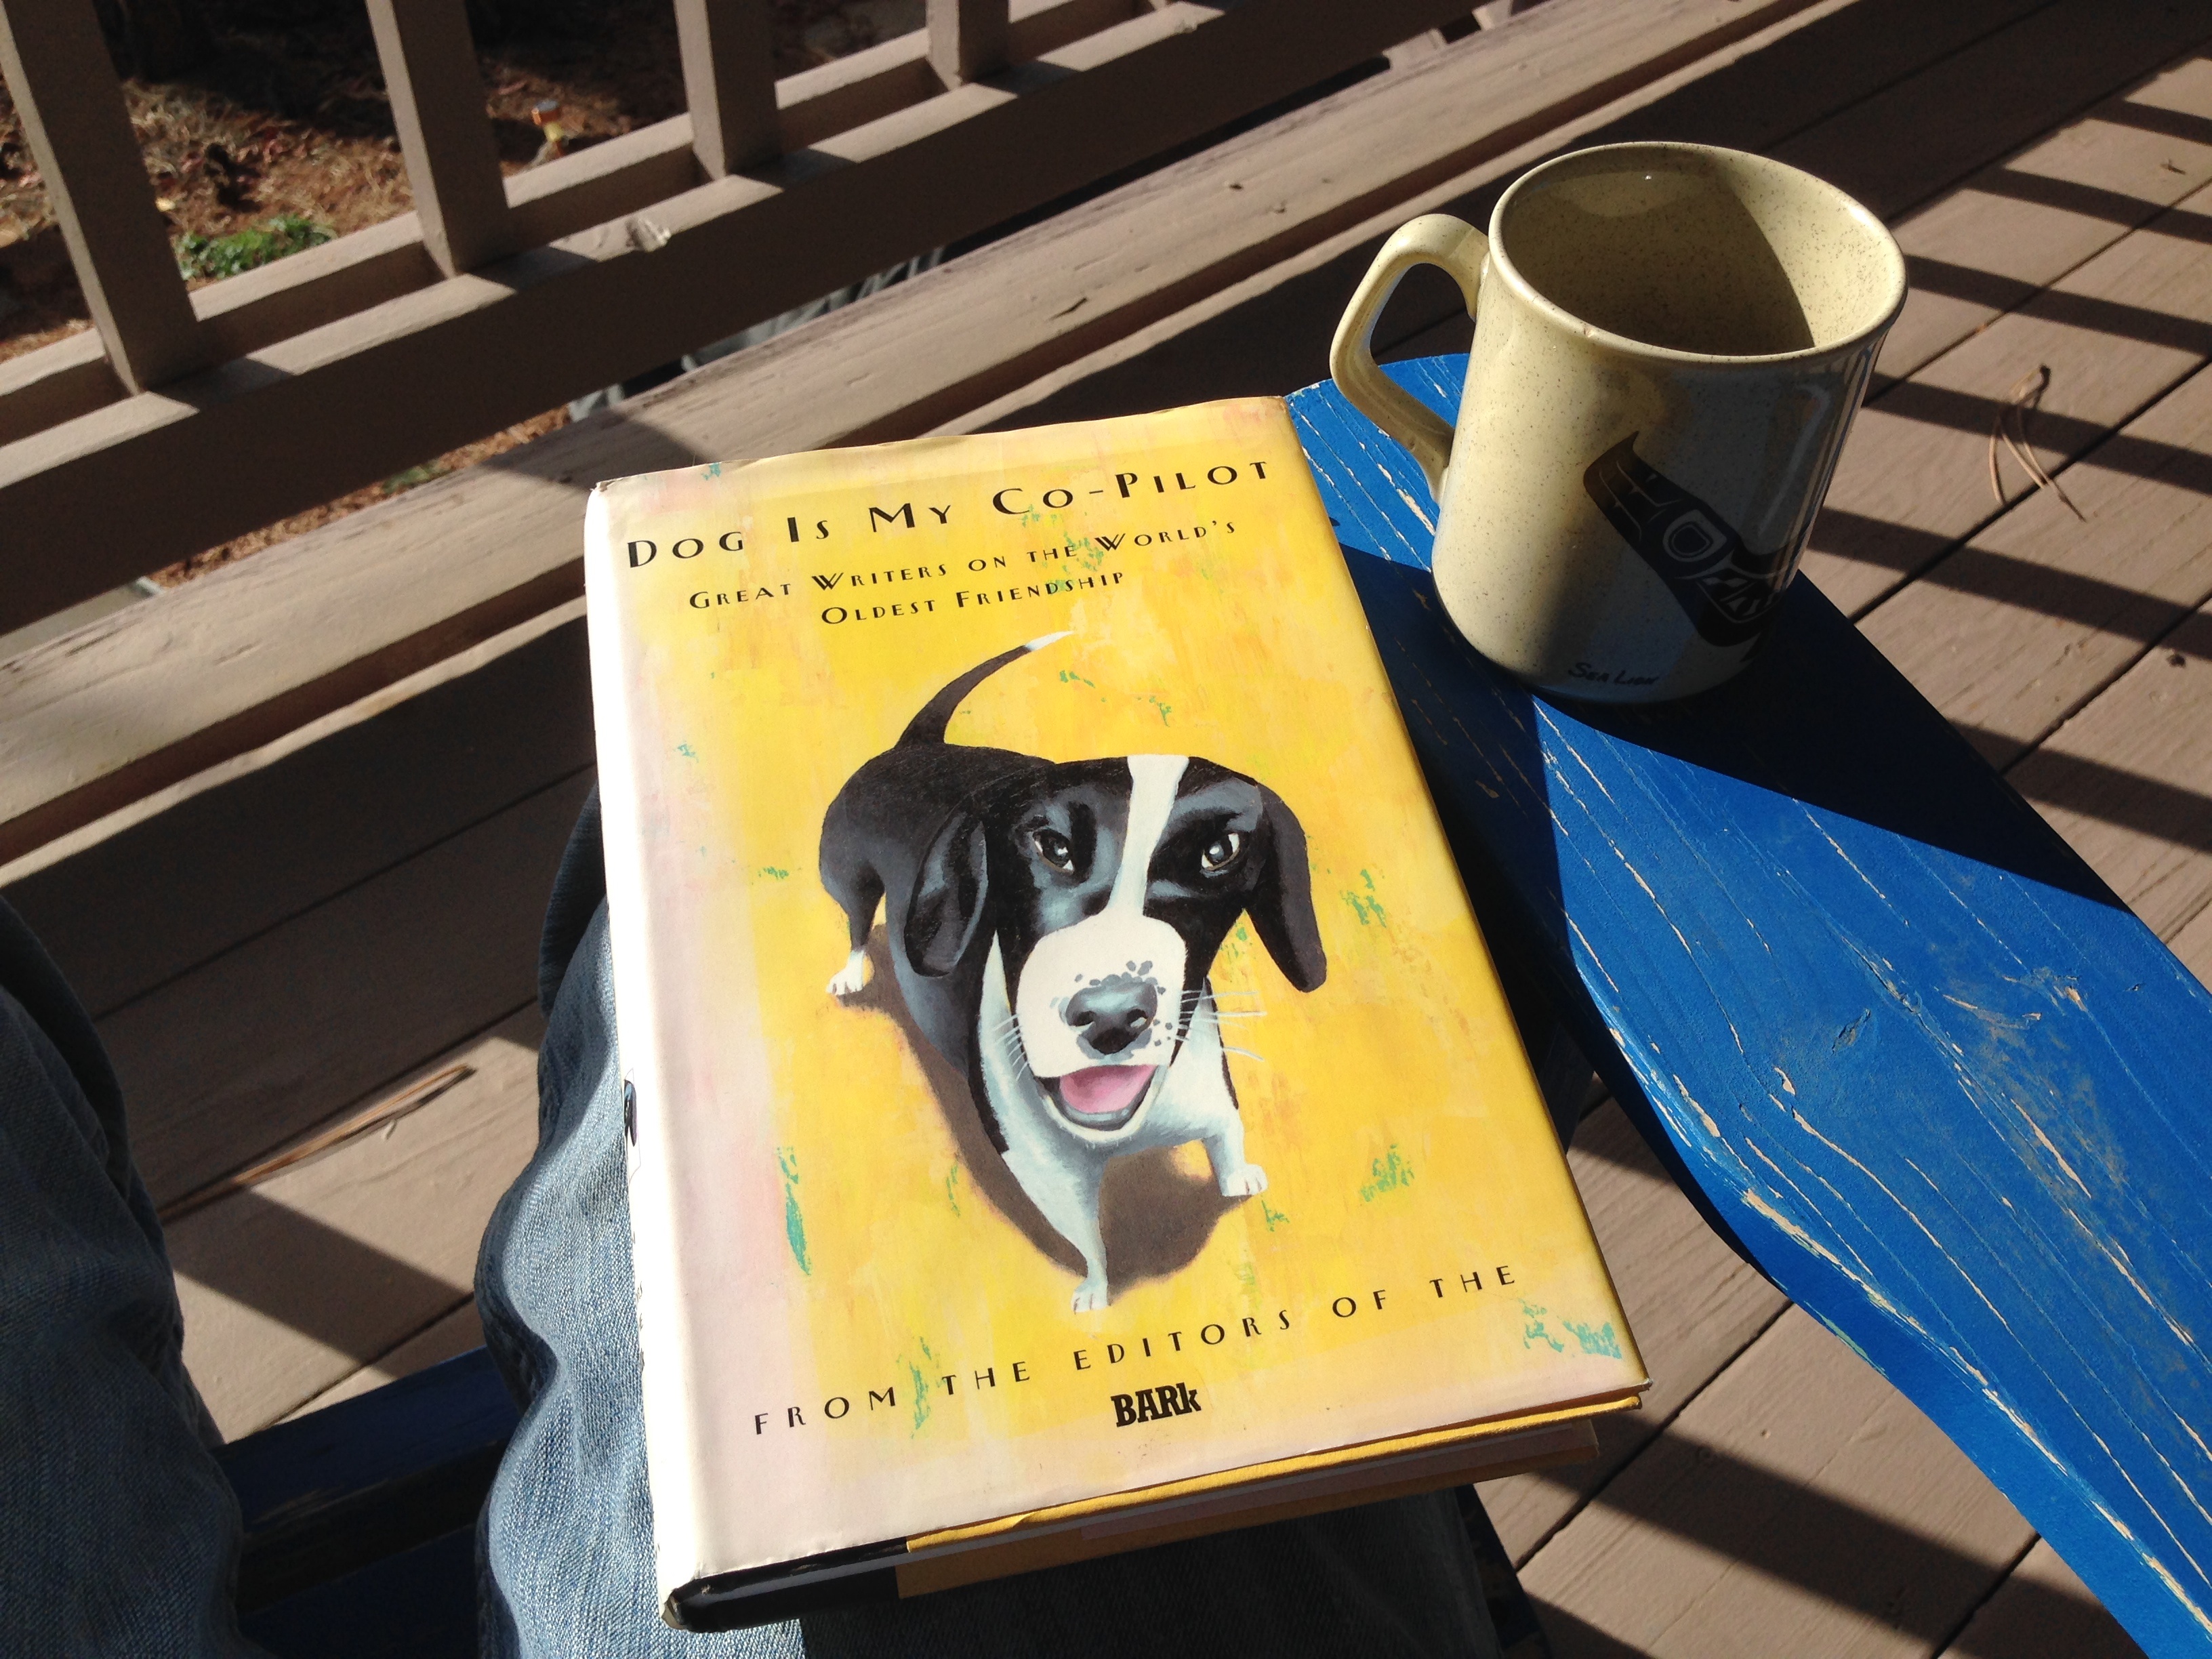
dog, advertising, dog like mammal